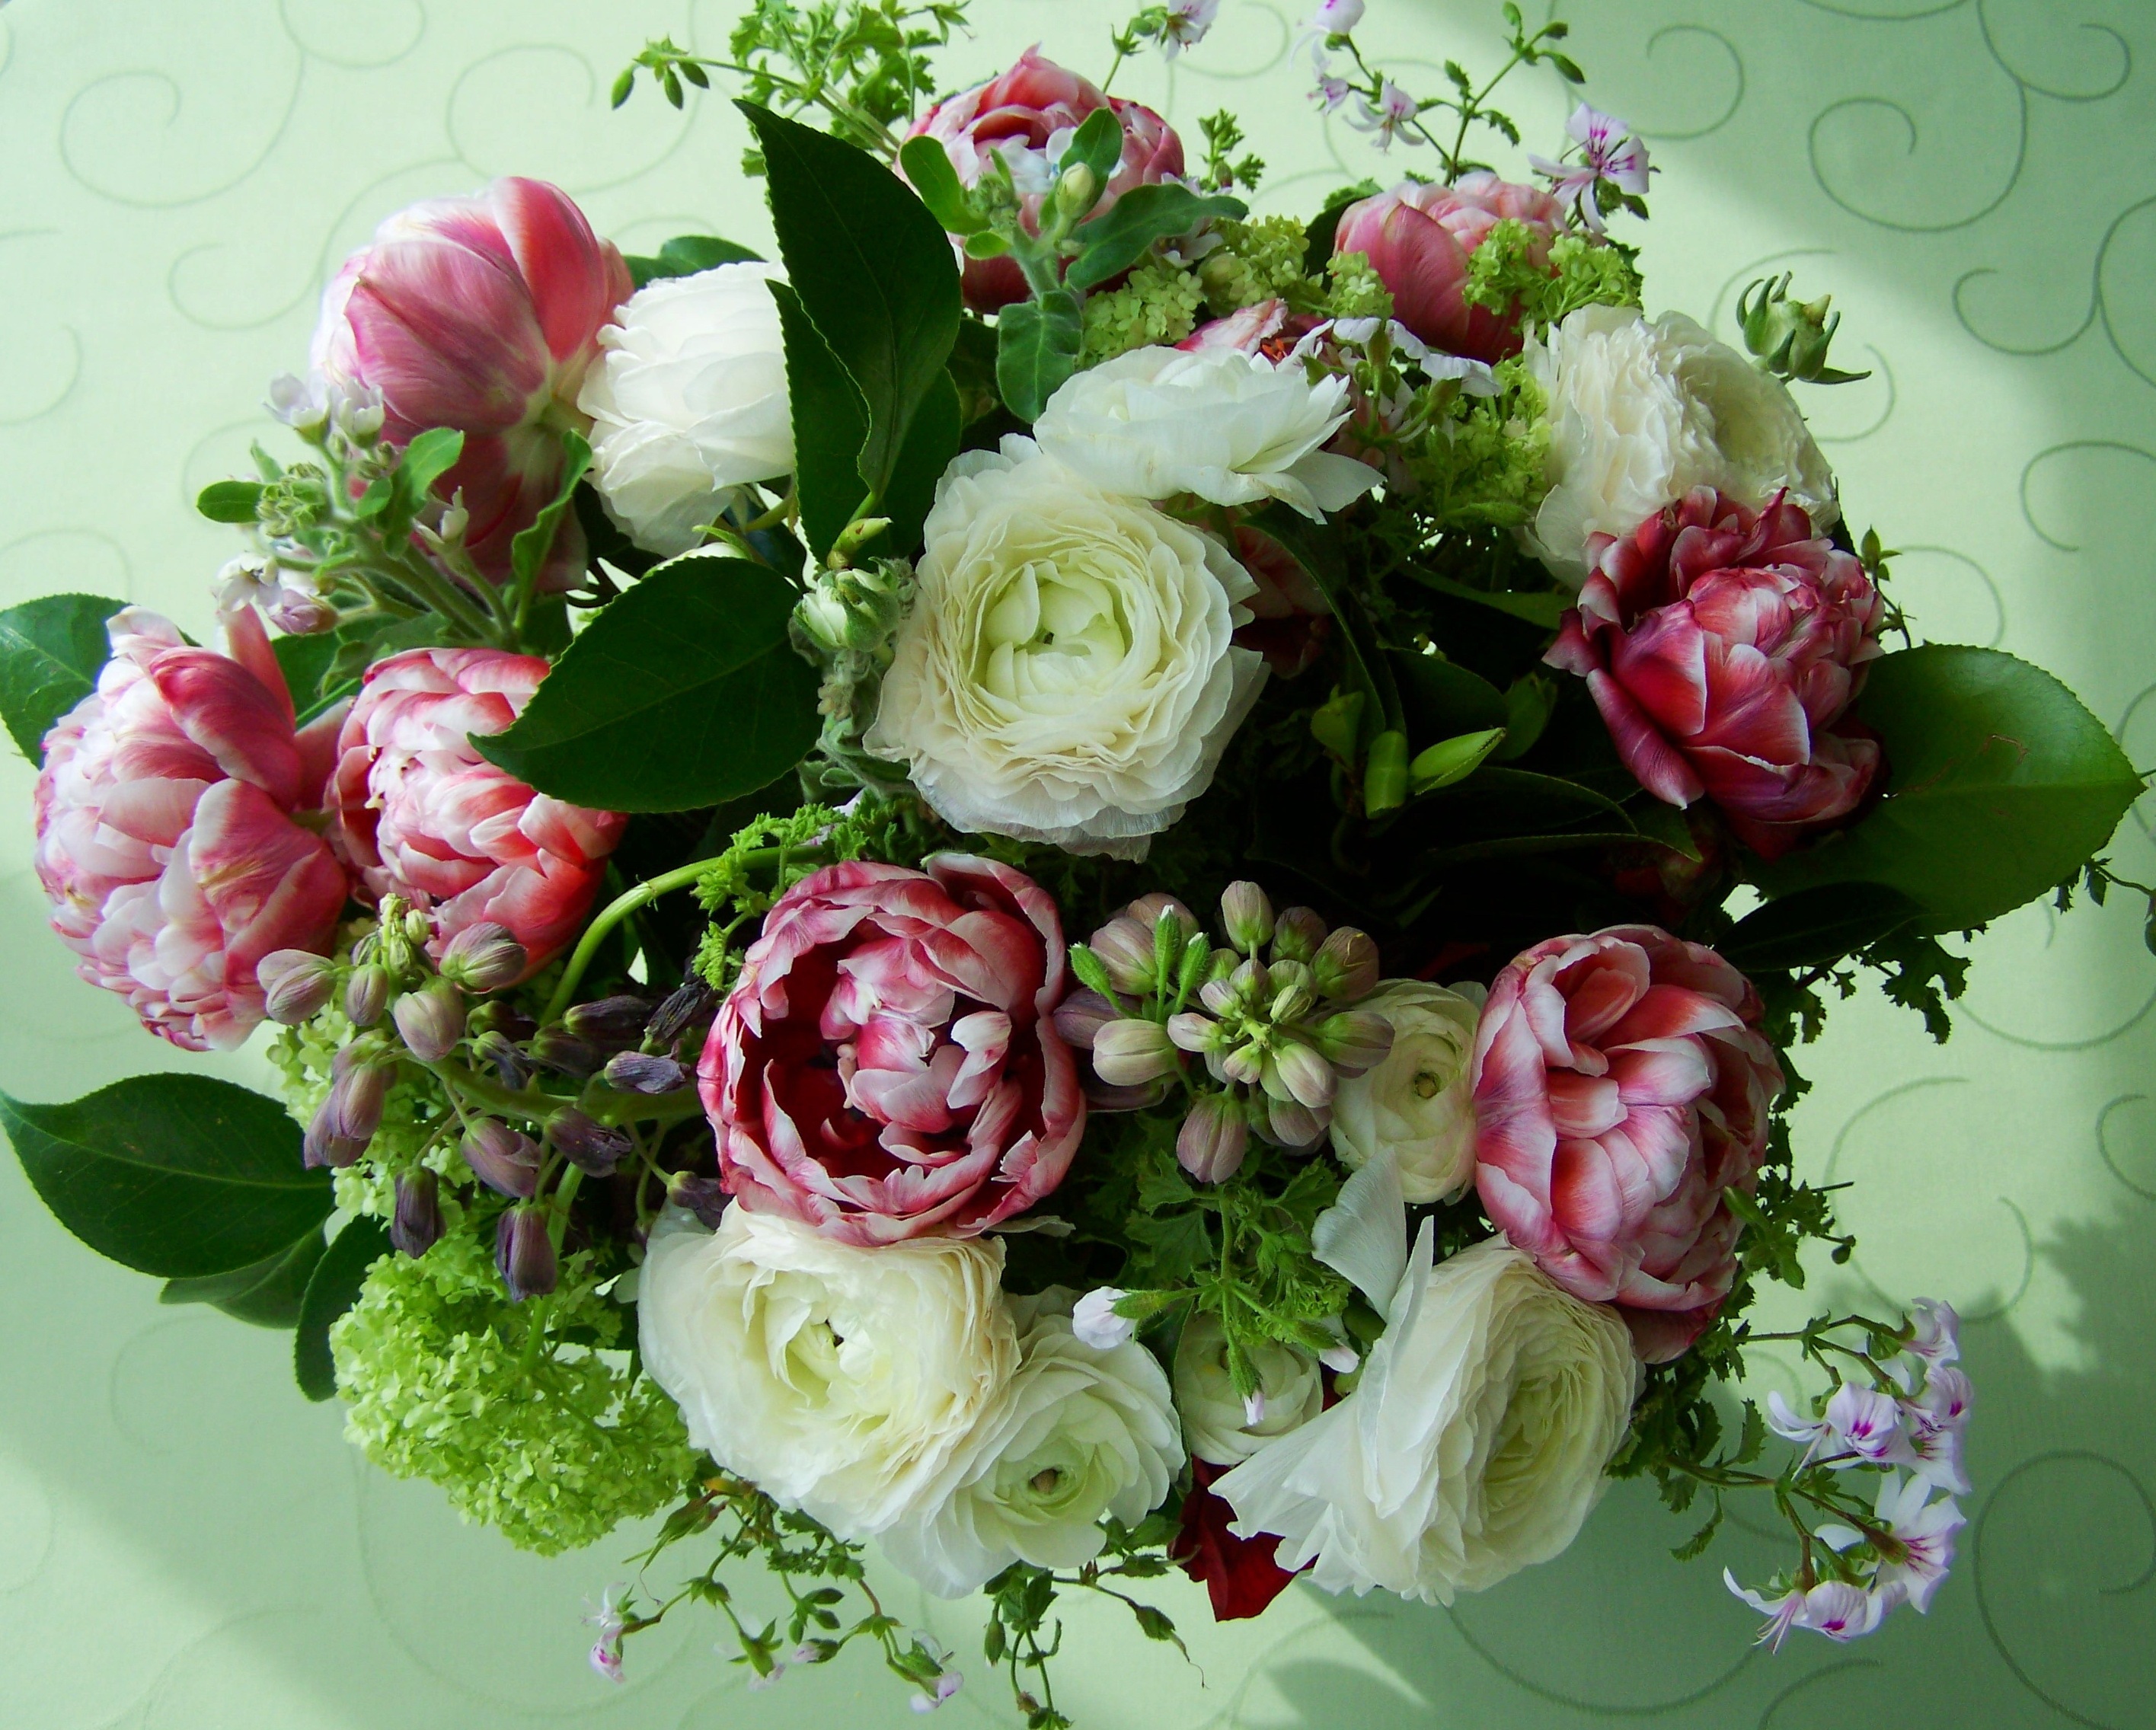
plant, flower, petal, rose, color, pink, floristry, peony, flowering plant, garden roses, rose family, flower bouquet, cut flowers, floral design, land plant, flower arranging